History of money

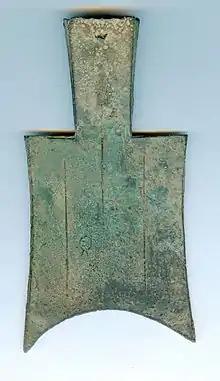
Spade money from the Zhou dynasty, 650–400 BC

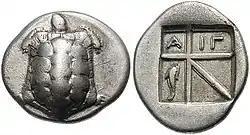
Greek drachm of Aegina. Obverse: Land turtle. Reverse: ΑΙΓ(INA) and dolphin

The first mention in the Bible of the use of money is in the Book of Genesis in reference to criteria for the circumcision of a bought slave. Later, the Cave of Machpelah is purchased (with silver) by Abraham, some time after 1985 BC, although scholars believe the book was edited in the 6th or 5th centuries BC.